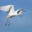
Label: bird